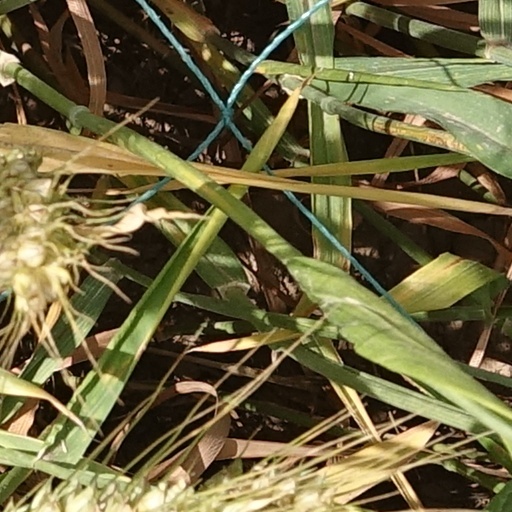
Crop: wheat